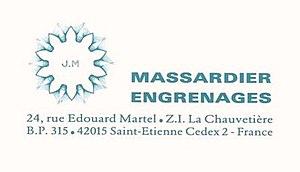
logo et carte
Royal Moto est une marque historique de motocyclettes créée le 2 décembre 1925 à Saint-Étienne par Joseph Massardier.